Bob Andrzejczak

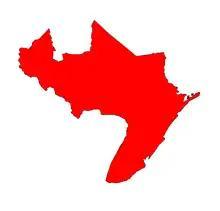
New Jersey Legislative District 1

On November 5, 2018, 1st District State Senator Jeff Van Drew won a seat to the United States House of Representatives, creating a vacancy for his state senate seat. On January 6, 2019, Van Drew formally nominated Bob Andrzejczak for his replacement, which the Democratic Committees of the 1st Legislative District approved unanimously. On January 15, the state senate formally swore in Andrzejczak as state senator.